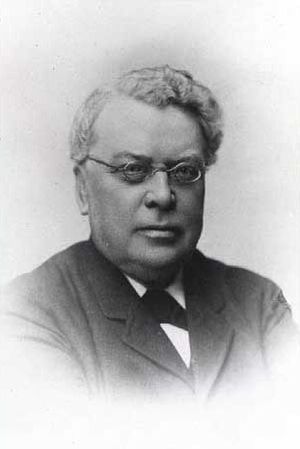
Peter Alexander Montagne Lillienskiold
Peter Alexander Montagne Lillienskiold
Peter Alexander Montagne Lillienskiold var en dansk højesteretsdommer.